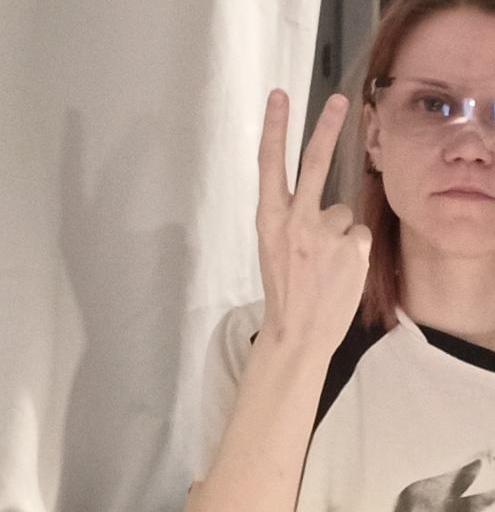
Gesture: peace_inverted